Prairie dog

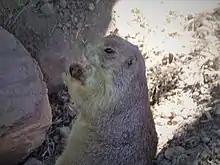
A prairie dog at a zoo.

A prairie dog town may contain 15–26 family groups, with subgroups within a town, called "wards", which are separated by a physical barrier. Family groups exist within these wards. Most prairie dog family groups are made up of one adult breeding male, two or three adult females, and one or two male offspring and one or two female offspring. Females remain in their natal groups for life, thus are the source of stability in the groups. Males leave their natal groups when they mature to find another family group to defend and breed in. Some family groups contain more breeding females than one male can control, so have more than one breeding adult male in them. Among these multiple-male groups, some may contain males that have friendly relationships, but the majority contain males that have largely antagonistic relationships. In the former, the males tend to be related, while in the latter, they tend not to be related. Two or three groups of females may be controlled by one male. However, among these female groups, no friendly relationships exist.